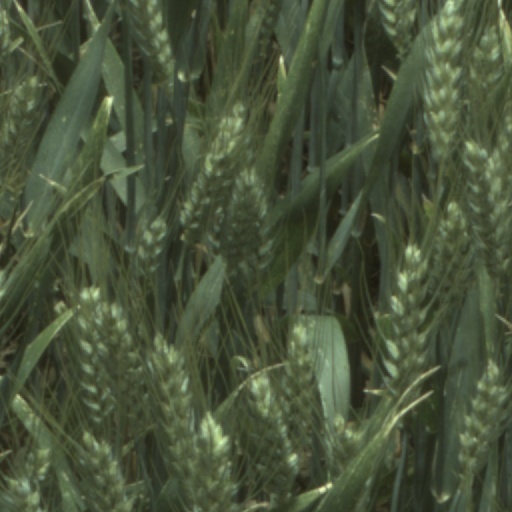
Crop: wheat